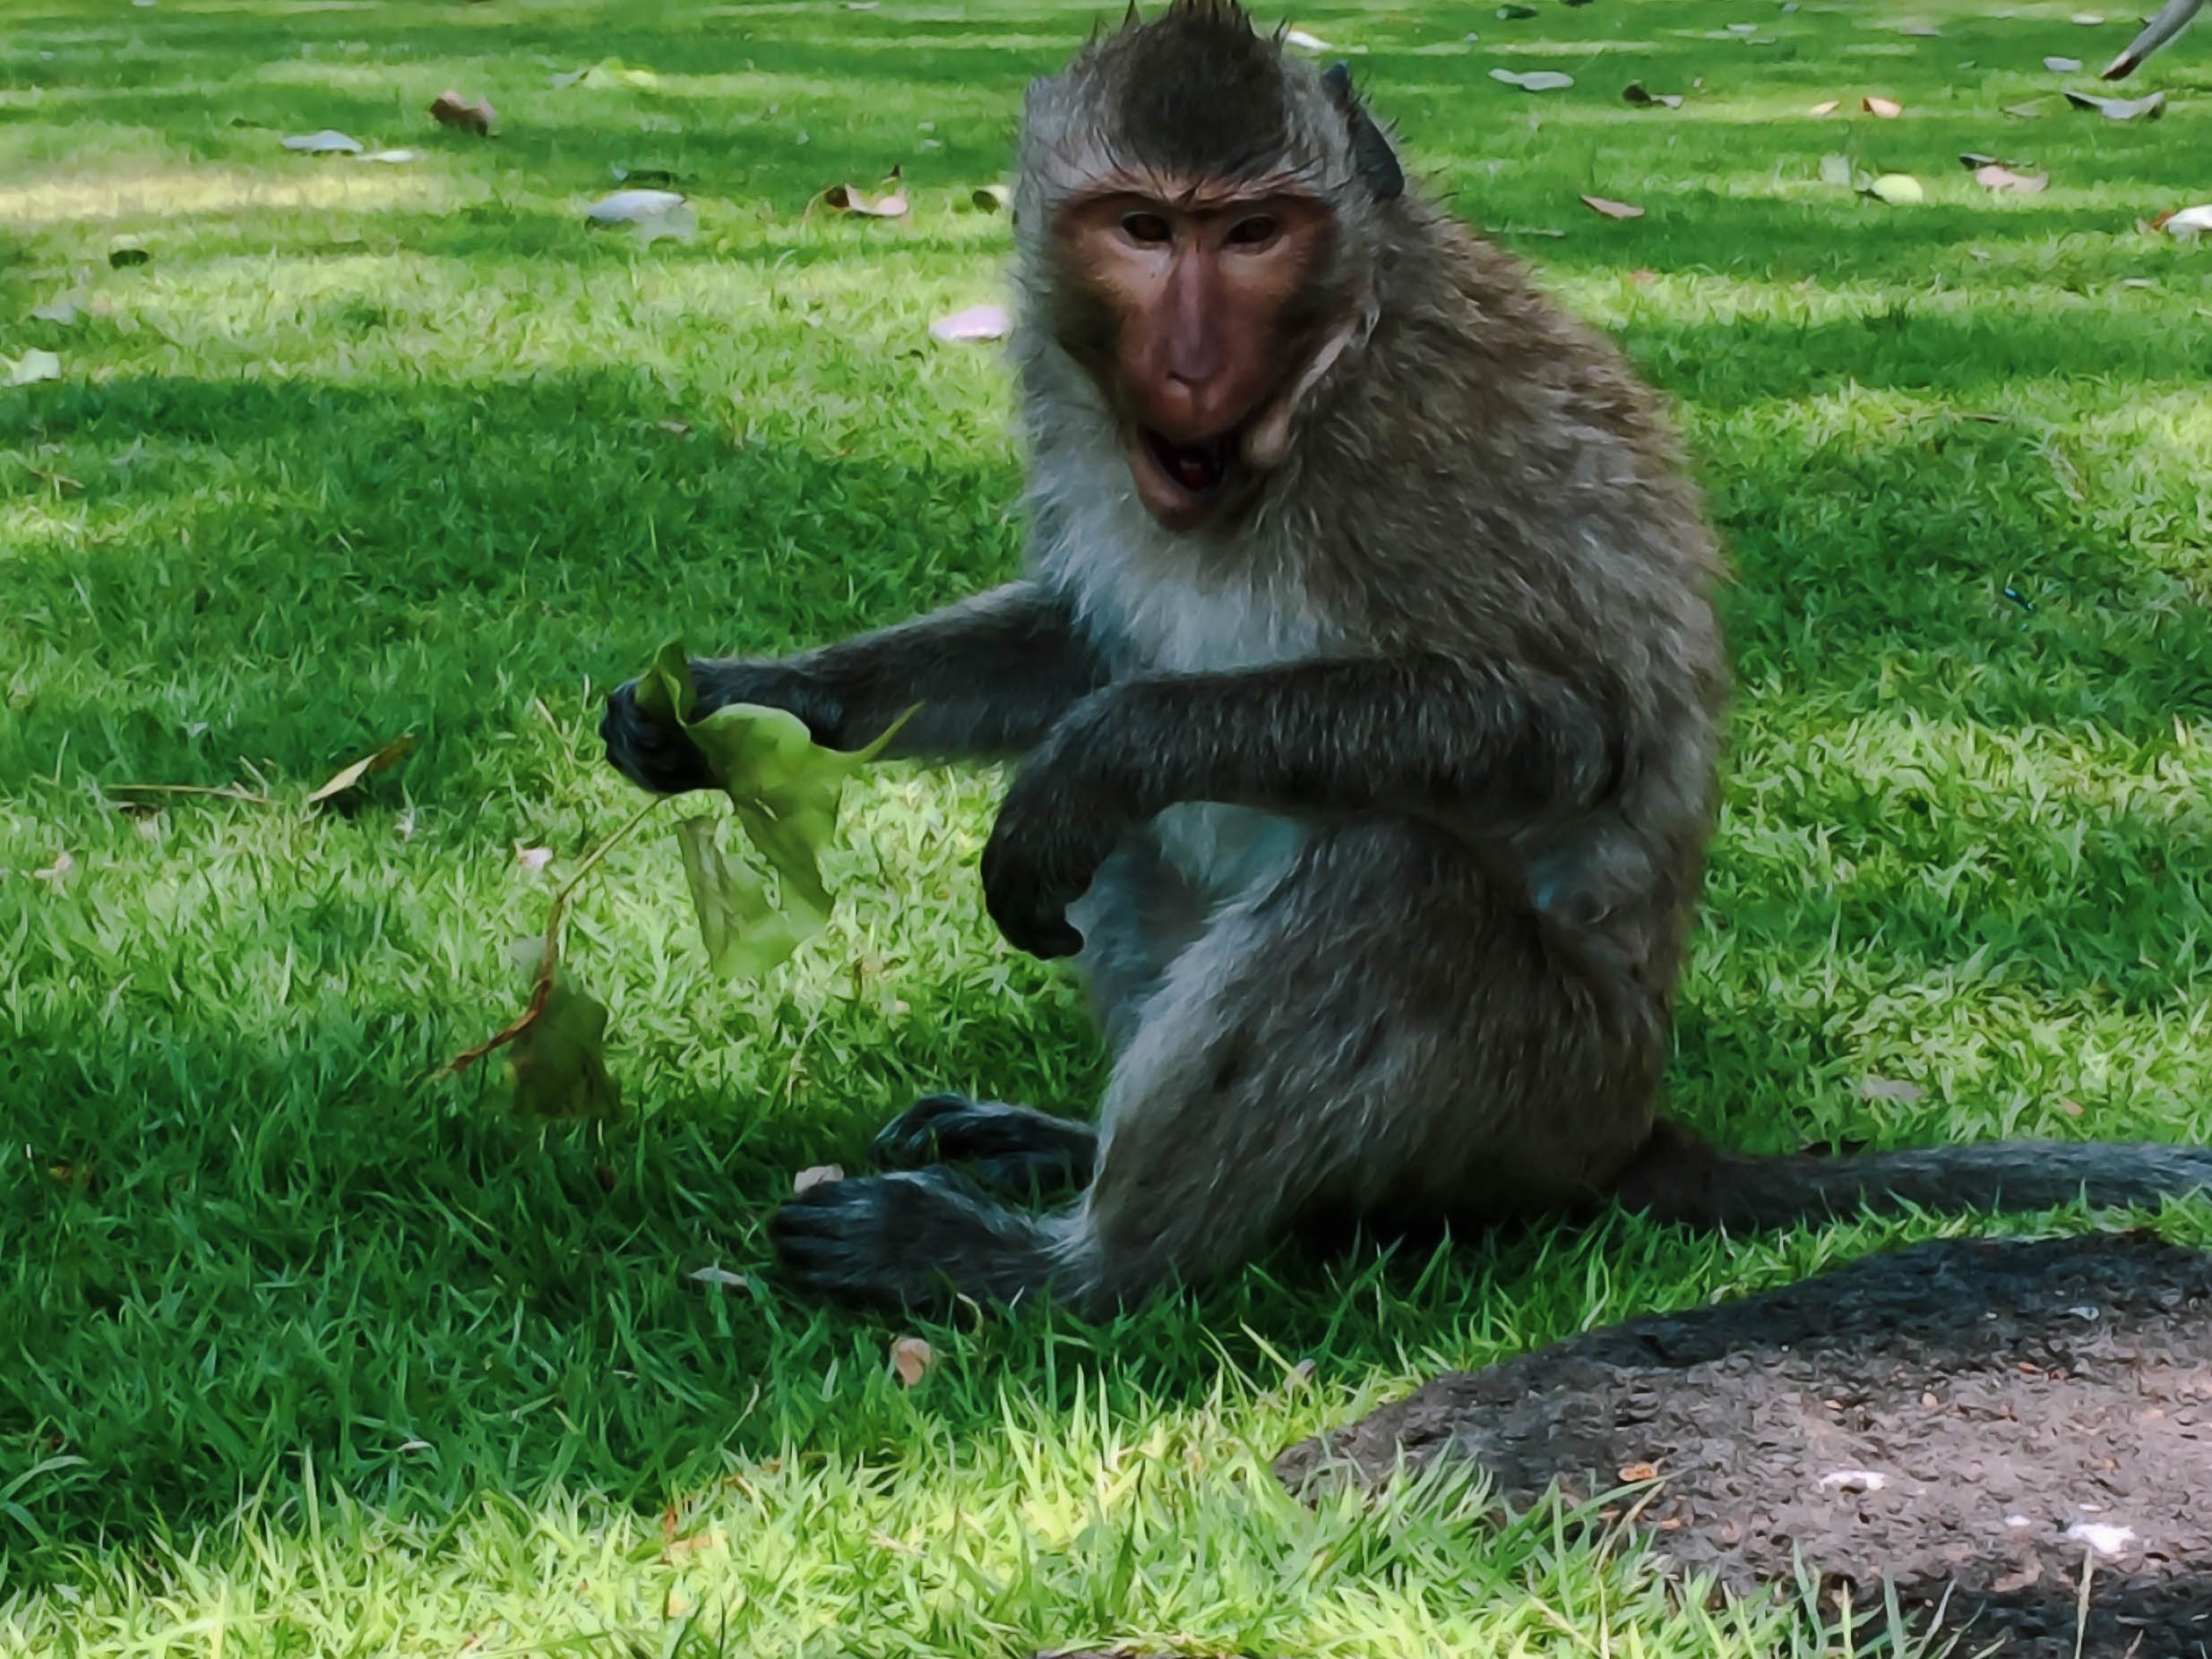
animal, brown, cute, eating, eyes, face, floor, forest, fruit, funny, green, looking, macaque, mammal, monkey, nature, outdoor, portrait, sitting, small, tree, tropical, wild, wildlife, young, fauna, primate, old world monkey, grass, new world monkey, baboon, japanese macaque